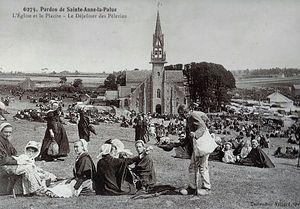
Le pardon de Sainte-Anne-la-Palud vers 1930 (au premier plan, un mendiant tend son chapeau)
La chapelle Sainte-Anne-la-Palud est un édifice religieux située sur la commune de Plonévez-Porzay, dans le département du Finistère, dans la région Bretagne, en France.